Oka National Park

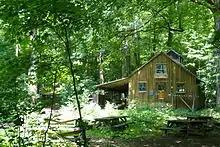
L'Orée shelter in Oka National Park

The Park has an area of . It shares territory with the municipality of Oka, which is in the Deux-Montagnes Regional County Municipality and the region of Laurentides. The Park includes beaches and marshes located north of Lac des Deux Montagnes, as well as the Calvaire d'Oka. The Park is traversed by Highway 344 and is also accessible by Quebec Autoroute 640 which ends on Highway 344.